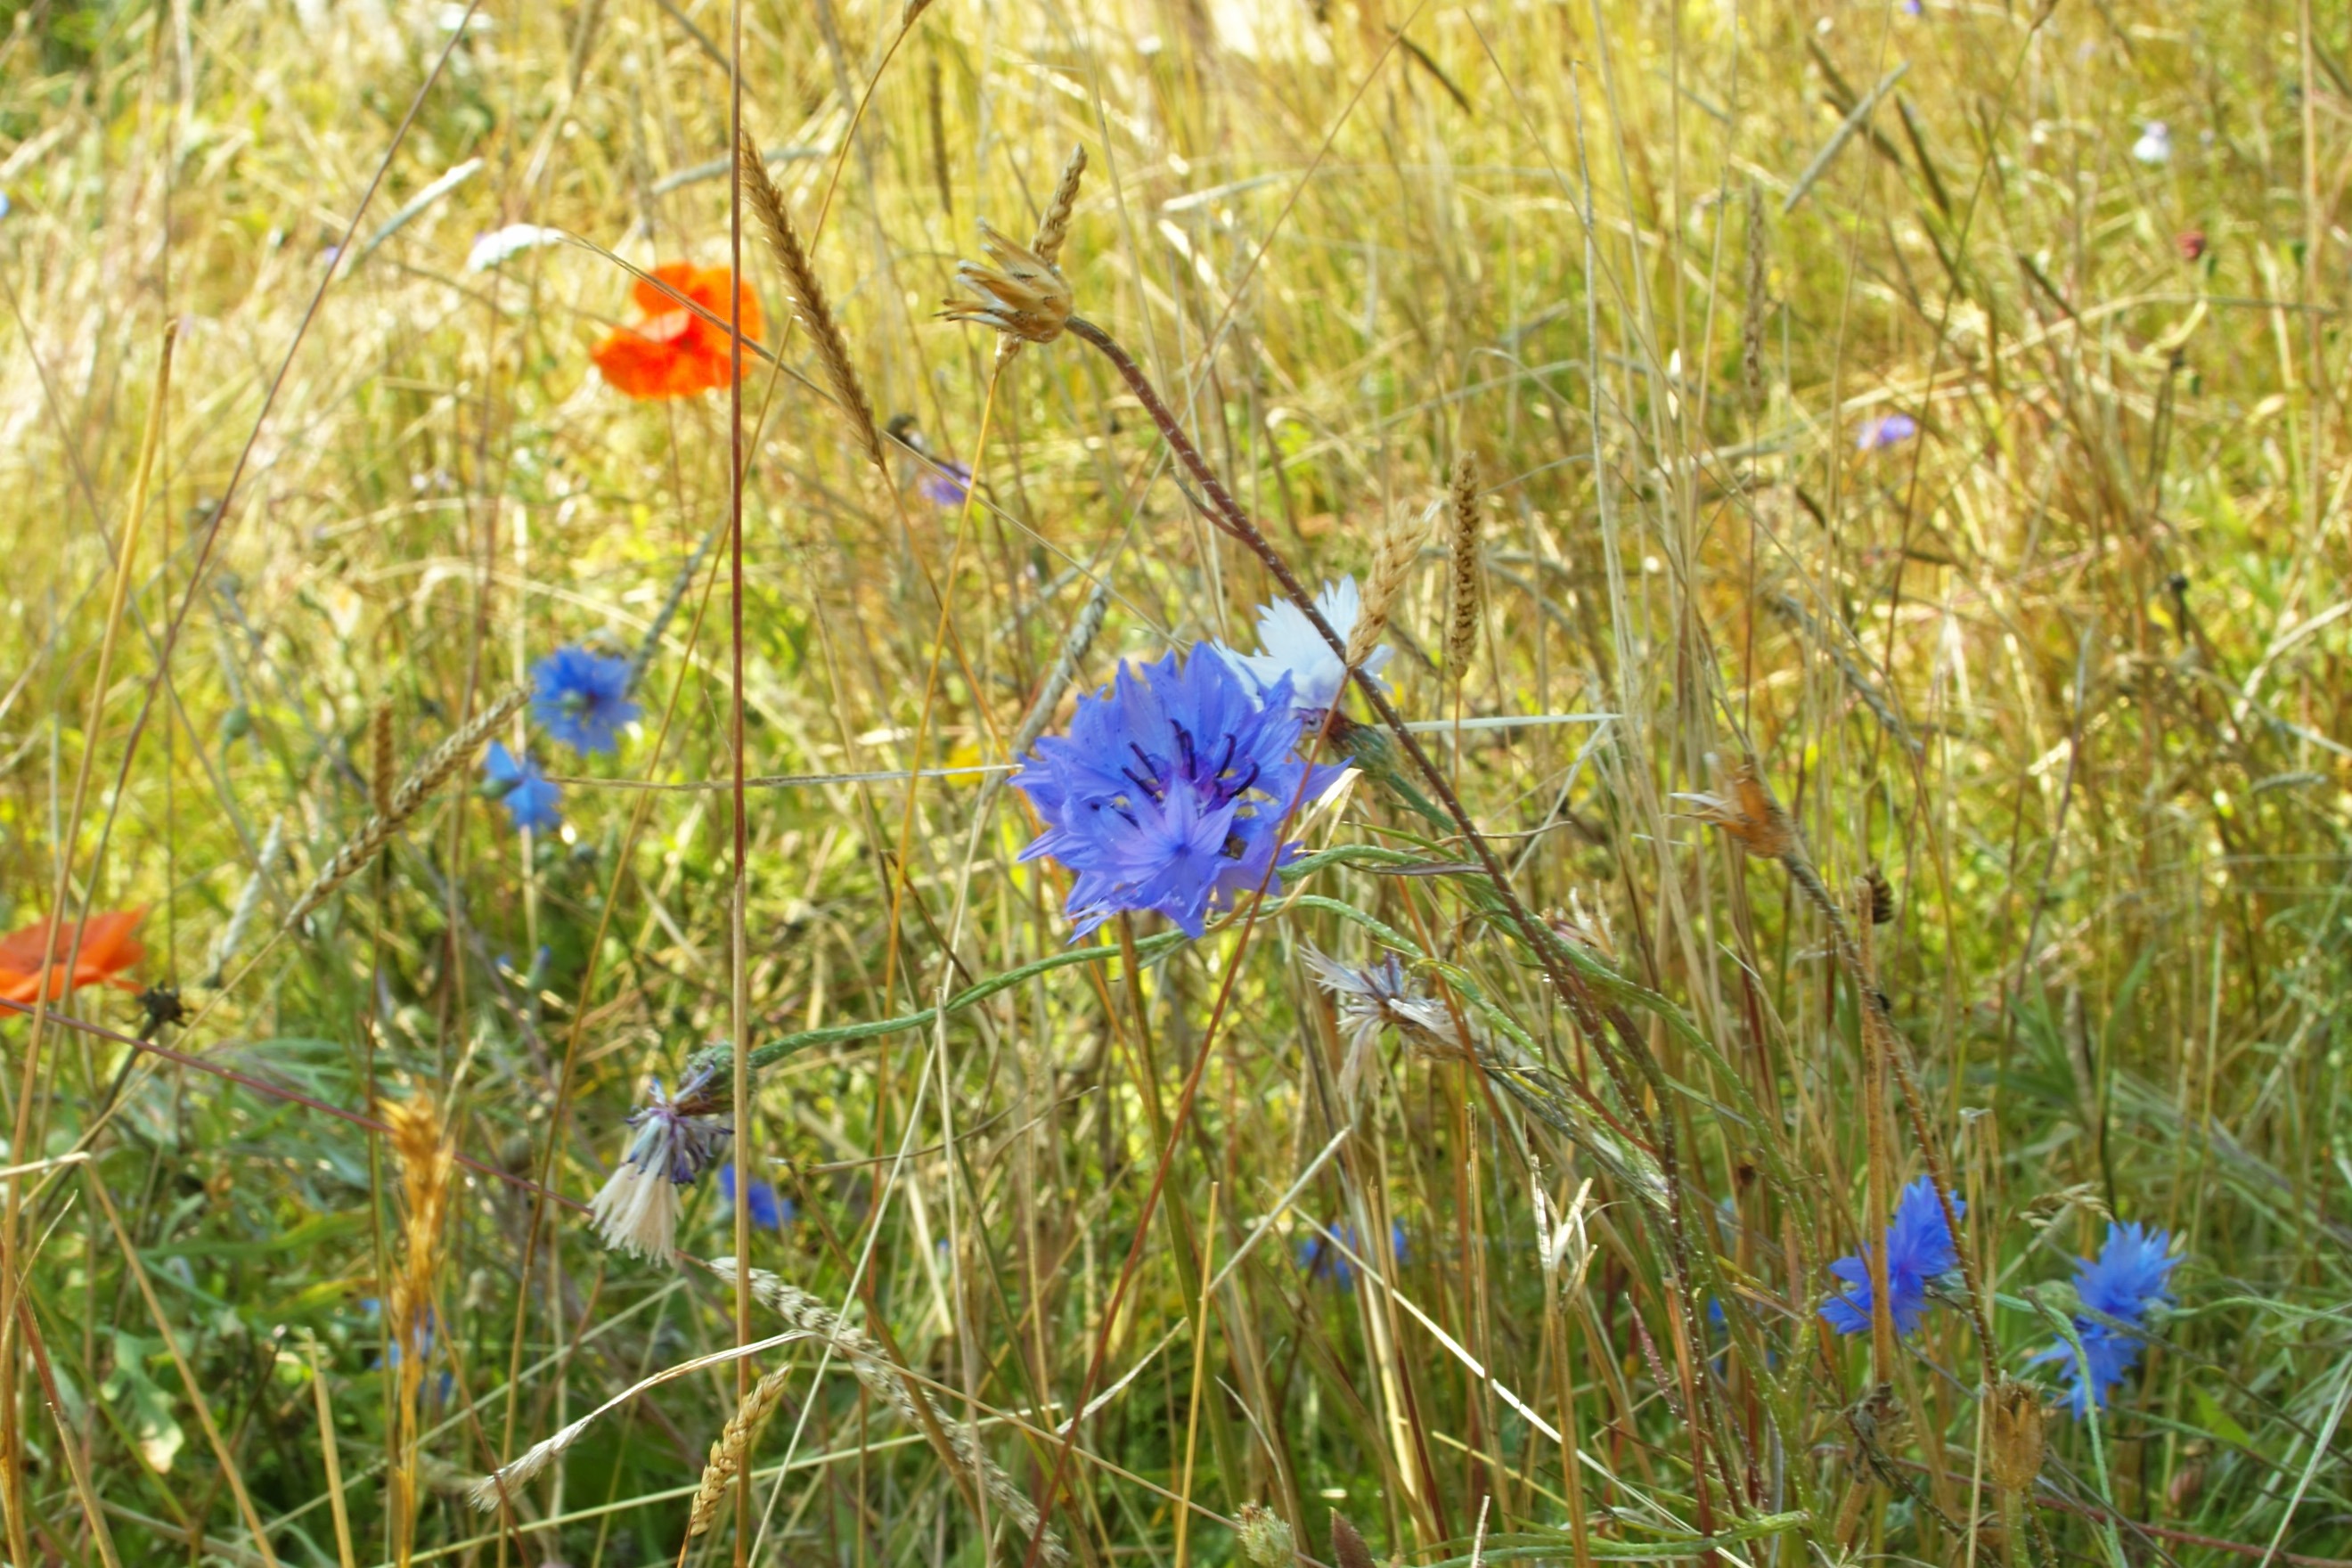
grass, plant, field, meadow, prairie, flower, summer, red, blue, flora, wildflower, cornflower, grassland, poppy, habitat, ecosystem, flowering plant, natural environment, grass family, land plant